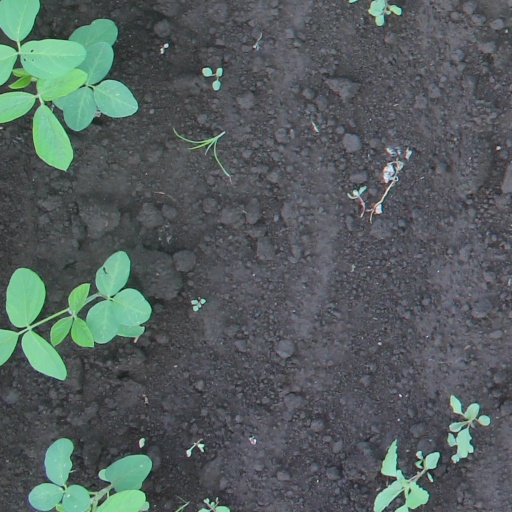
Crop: soybean